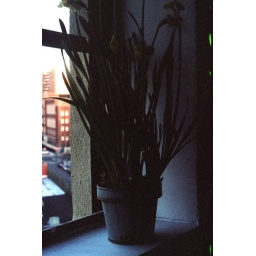
plant in pot